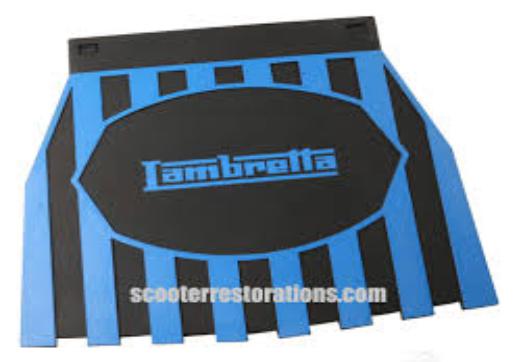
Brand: lambretta
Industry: Transportation